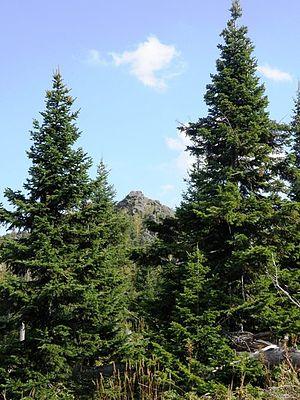
Le sapin de Sibérie est une espèce de conifère sempervirent originaire de la taïga de l'est de la Volga à l'Oural et au sud de la latitude Nord 67°40' de la Sibérie, jusque dans le Djoungar Alataou, le nord-est du Xinjiang, dans certaines zones montagneuses de la Mongolie et le Heilongjiang au nord de la Chine. C'est l'espèce de sapin la plus répandue en Russie.